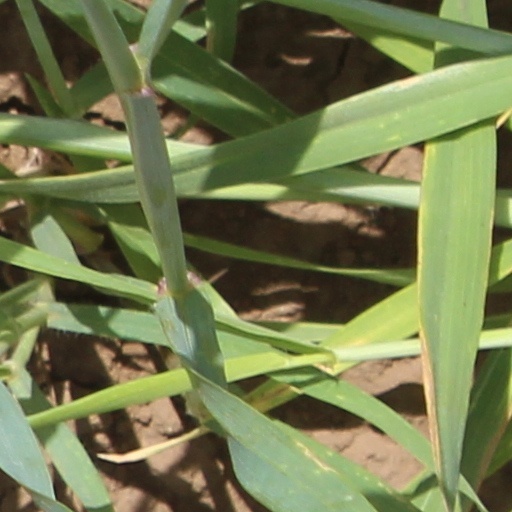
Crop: wheat